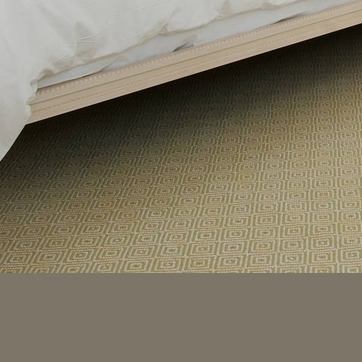
Material: carpet